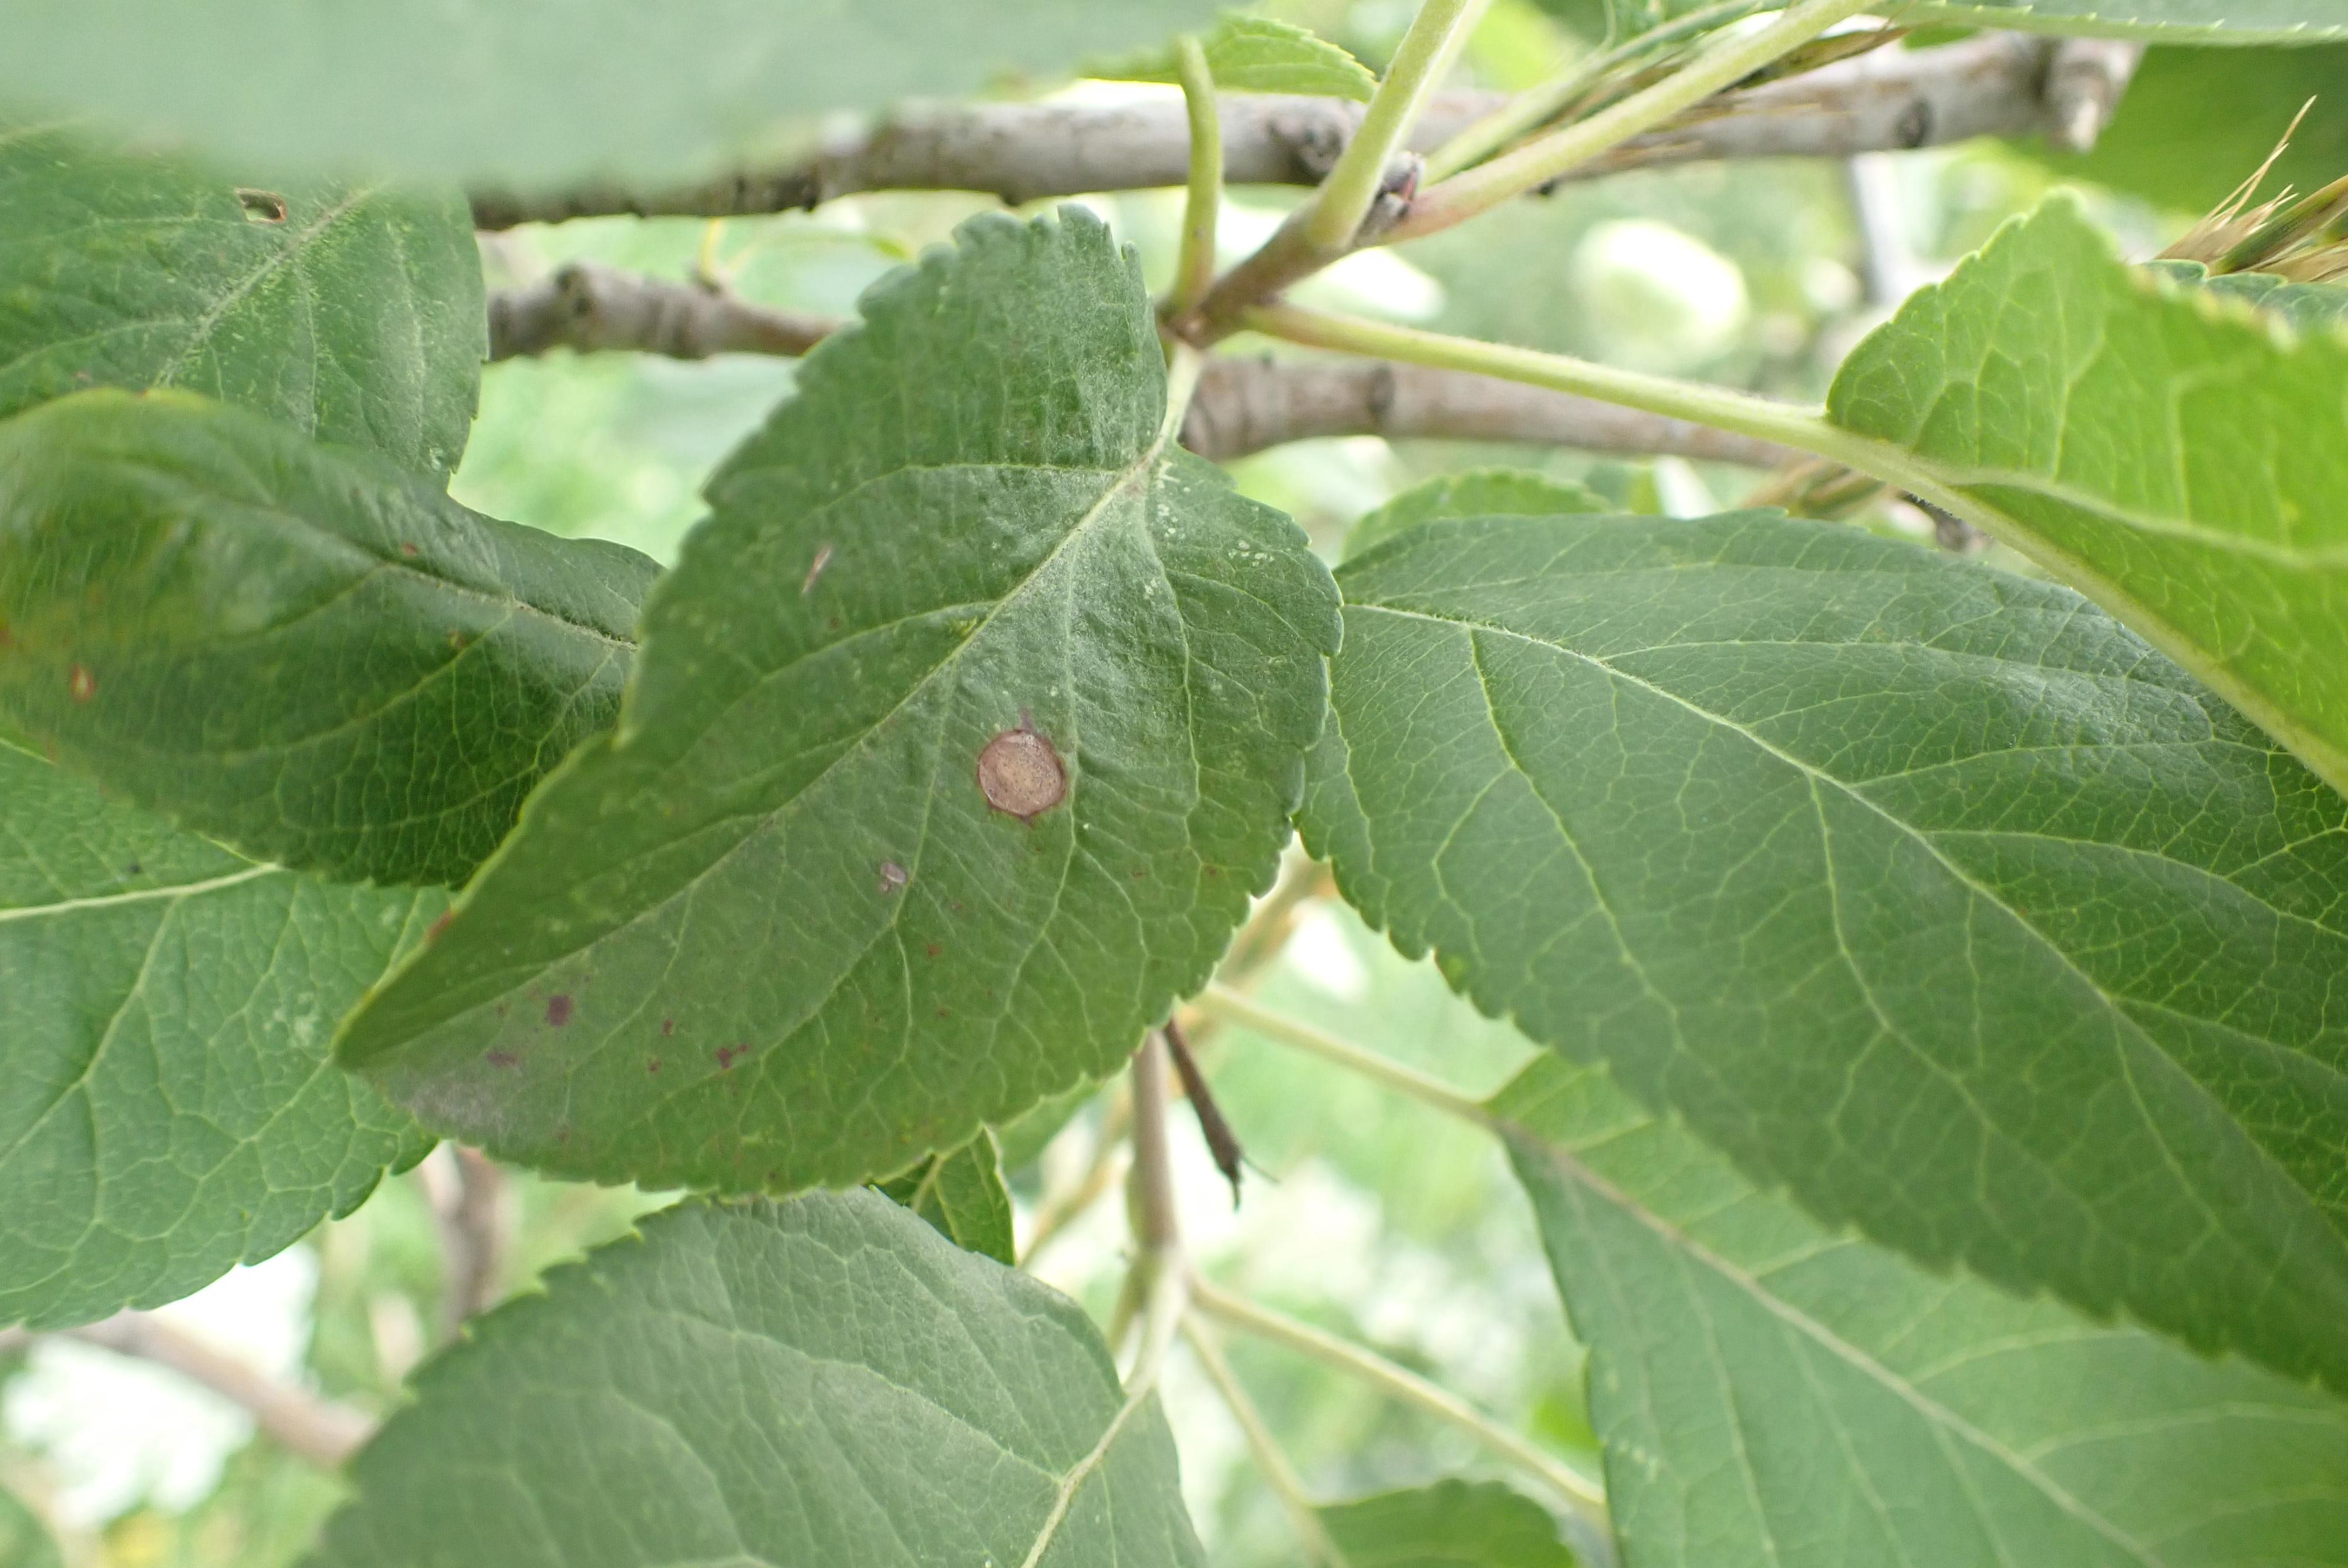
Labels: frog_eye_leaf_spot